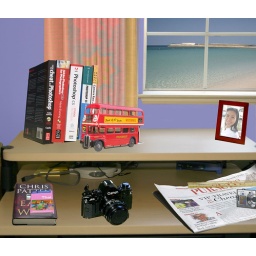
An idealized version of the desk in my home office